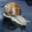
Label: snail